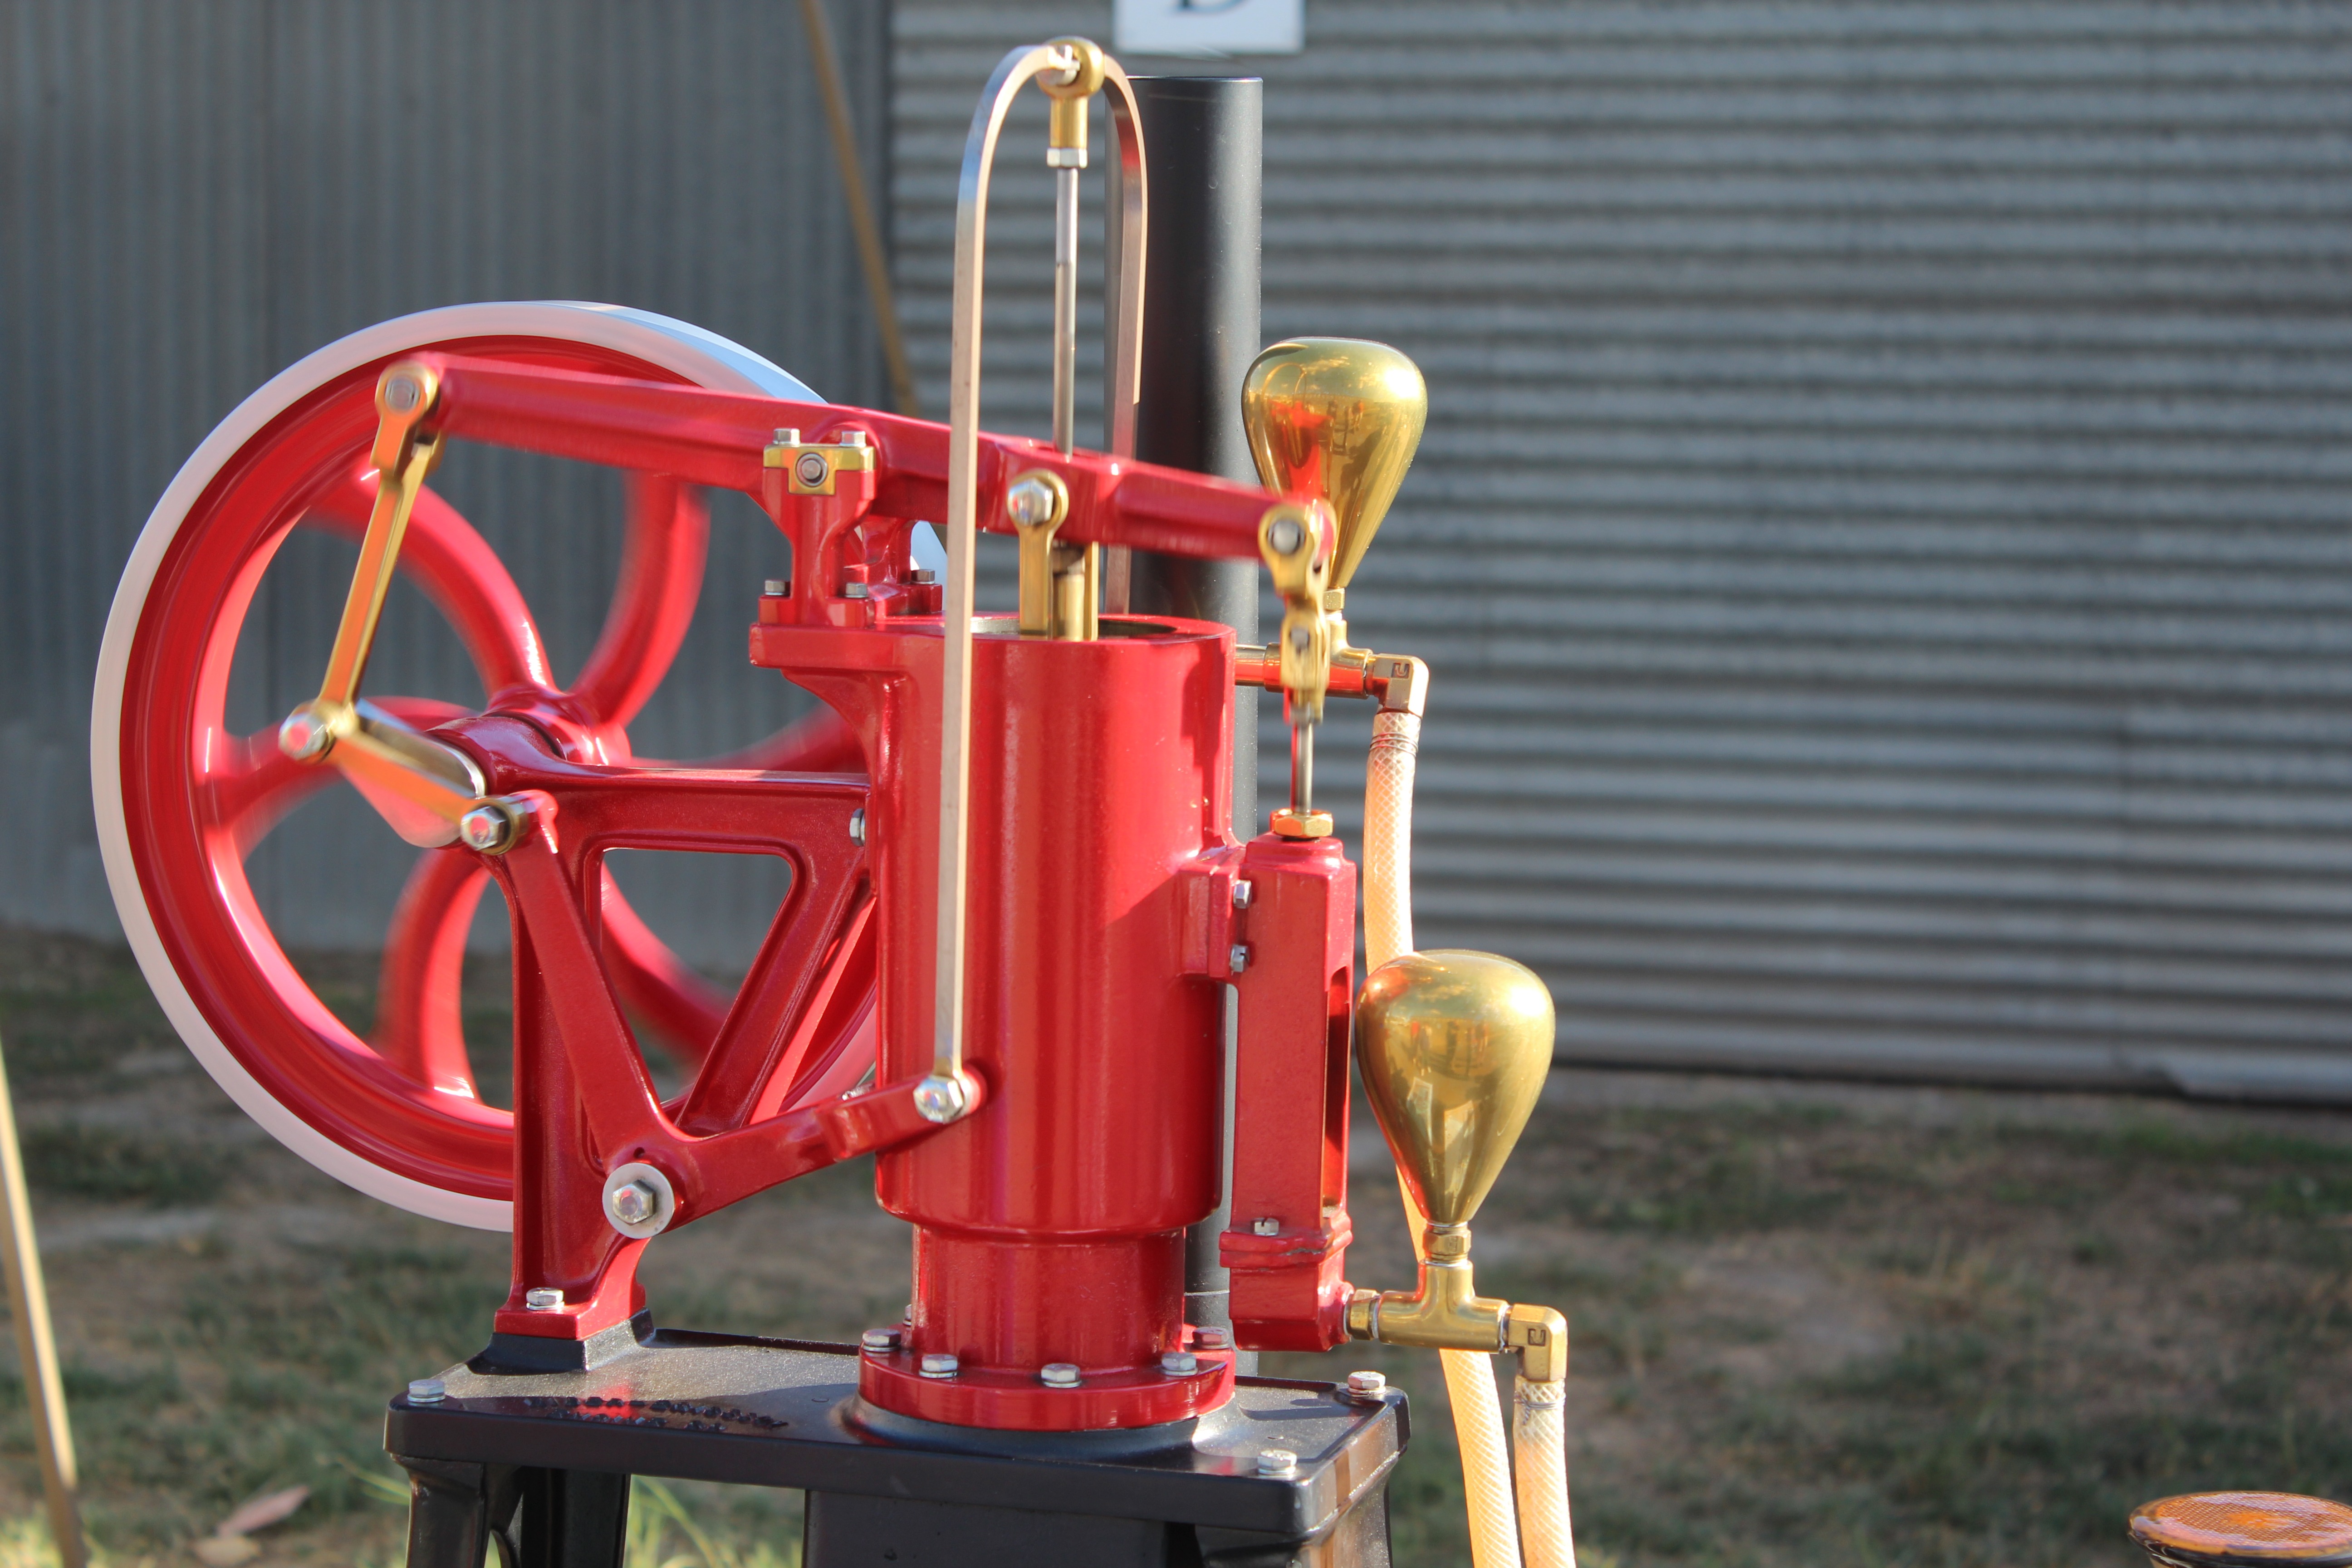
tractor, vintage, antique, wheel, old, red, vehicle, machine, brass, engine, steam engine, agricultural machinery, single cylinder, land vehicle